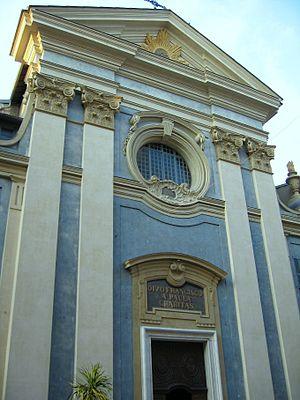
Cet article présente la liste des édifices religieux situés sur le territoire de la ville de Nice.
Nice est une commune du Sud-Est de la France, préfecture du département des Alpes-Maritimes et deuxième ville de la région Provence-Alpes-Côte d'Azur derrière Marseille. Située à l'extrémité sud-est de la France, à une trentaine de kilomètres de la frontière franco-italienne, elle est établie sur les bords de la mer Méditerranée, le long de la baie des Anges et à l'embouchure du Paillon.